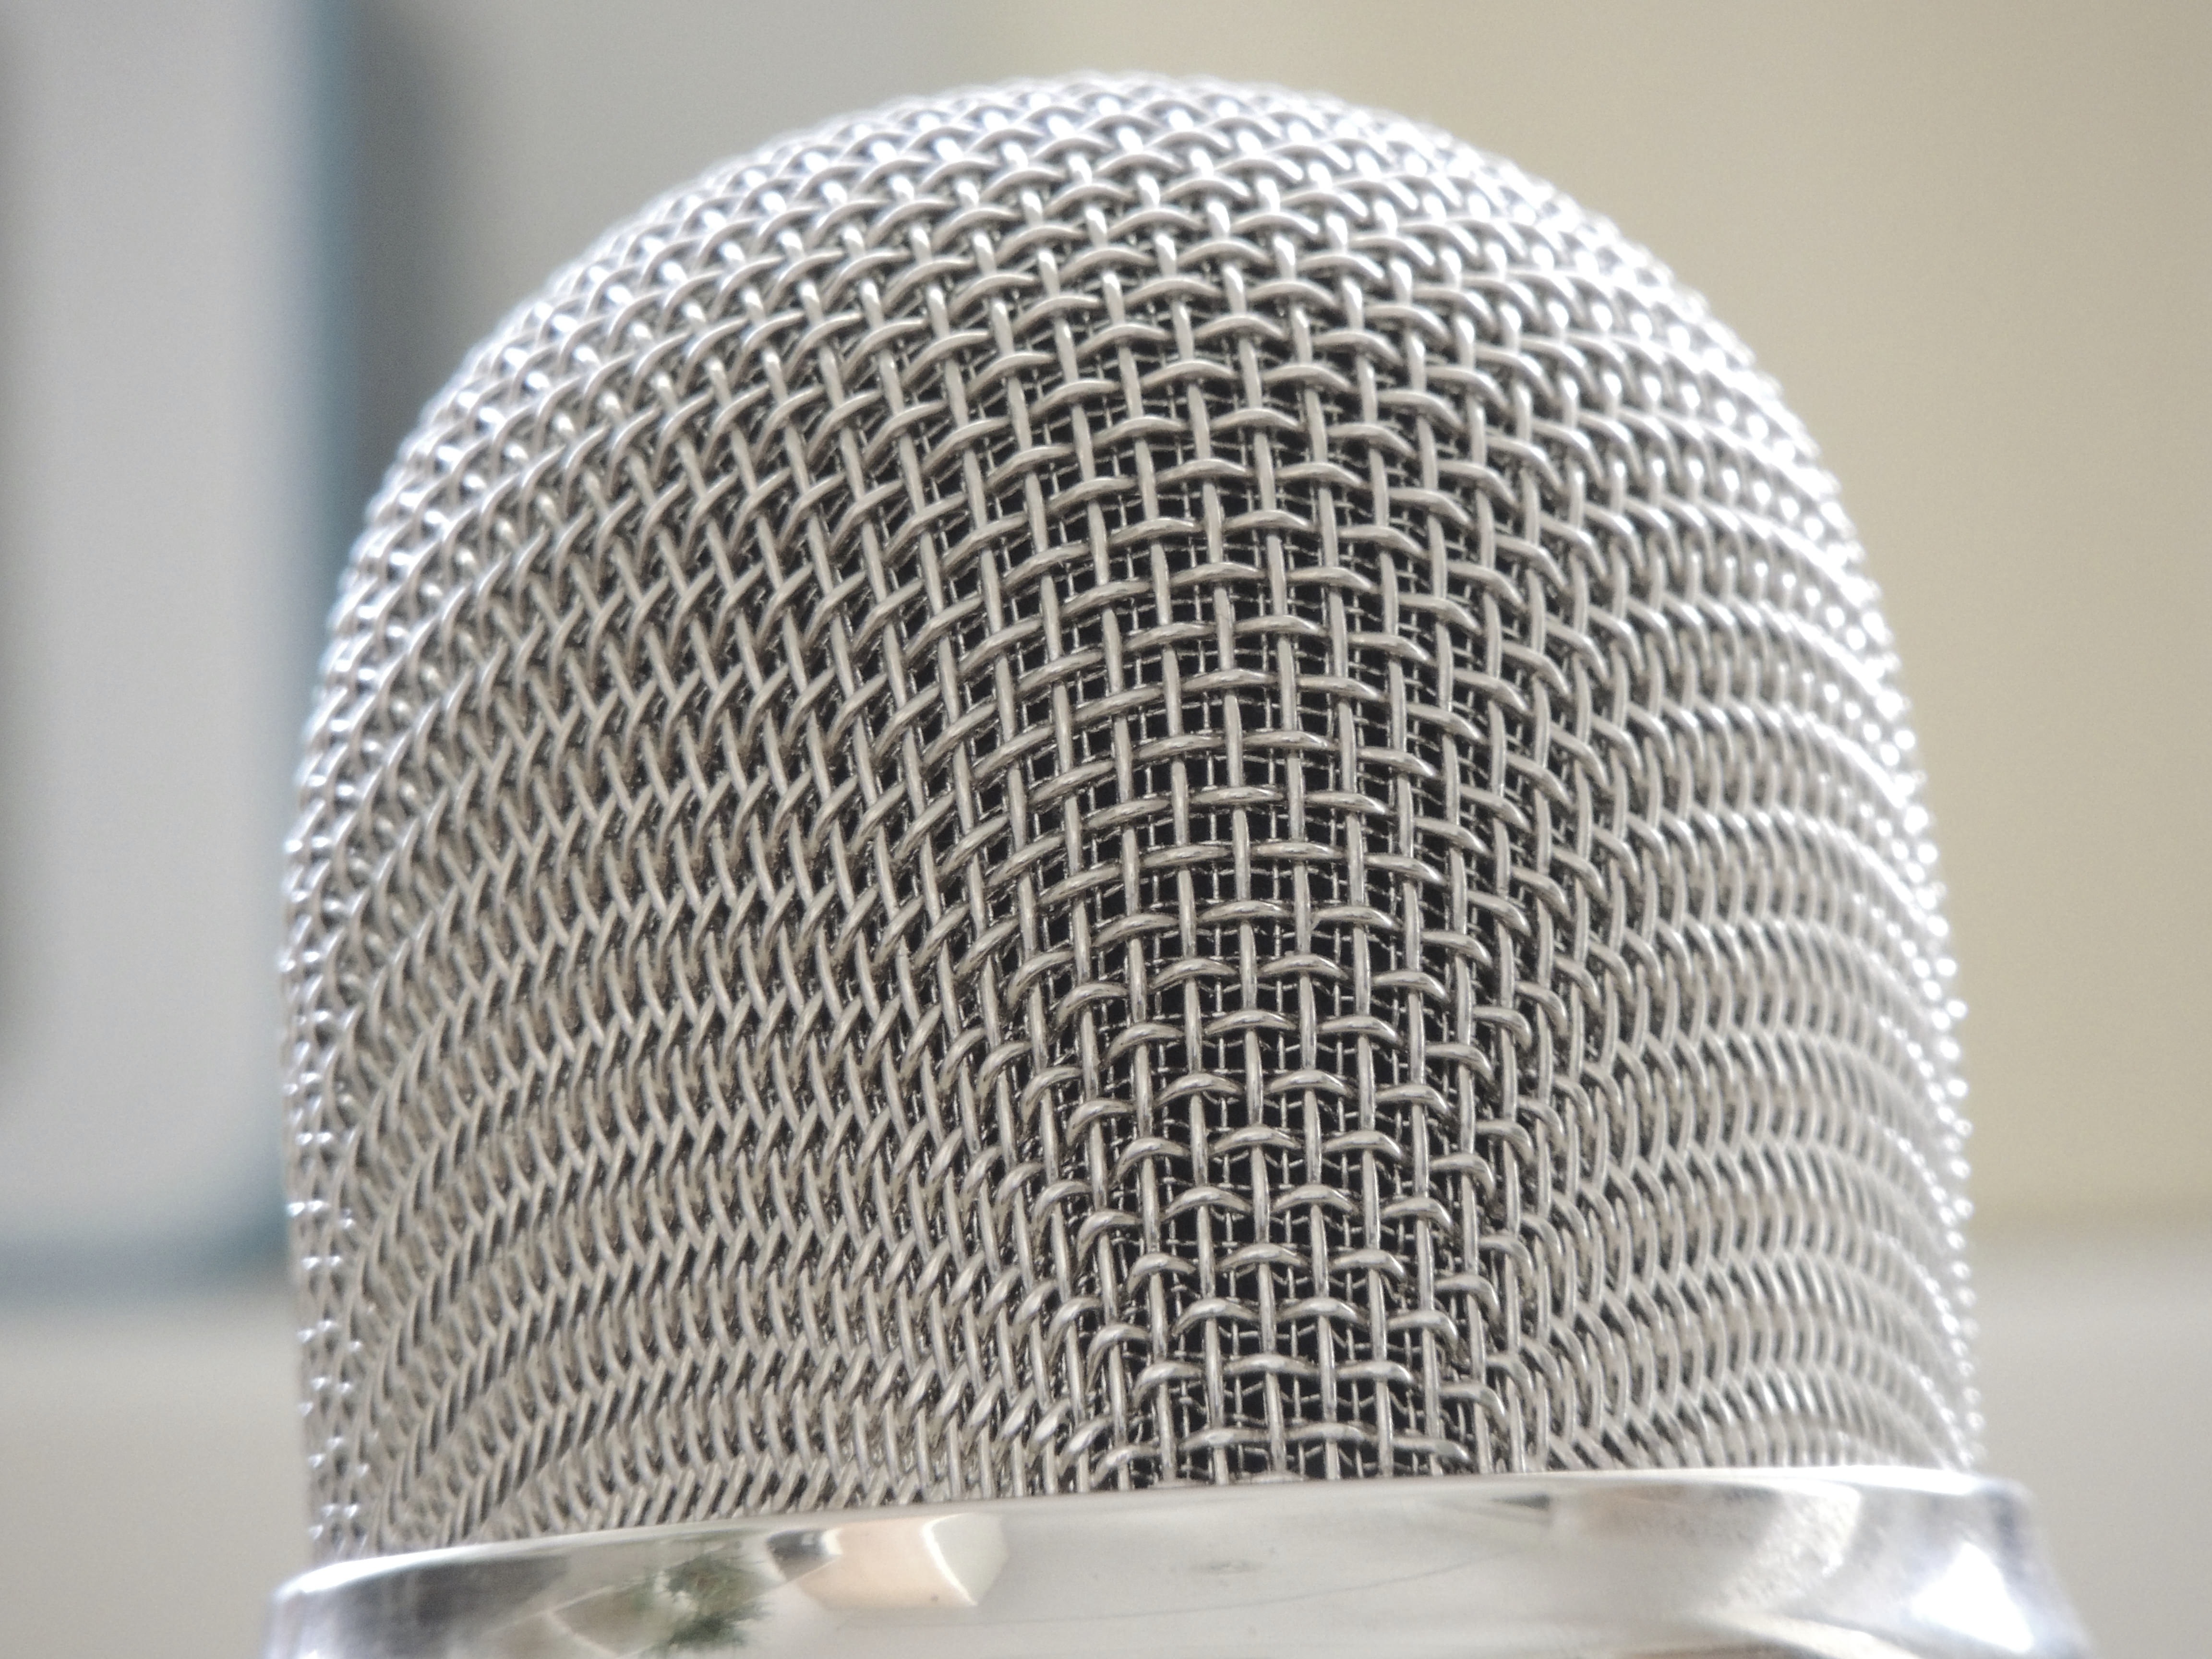
microphone, micro, clothing, lighting, device, stereo, electronics, audio, silver, mesh, sound, records, sound recording